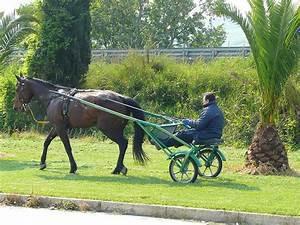
horse